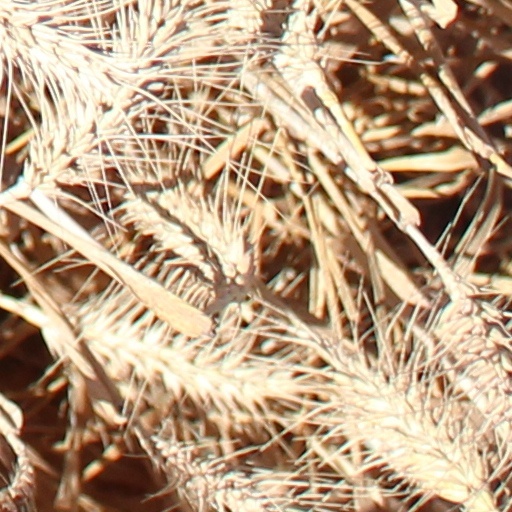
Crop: wheat